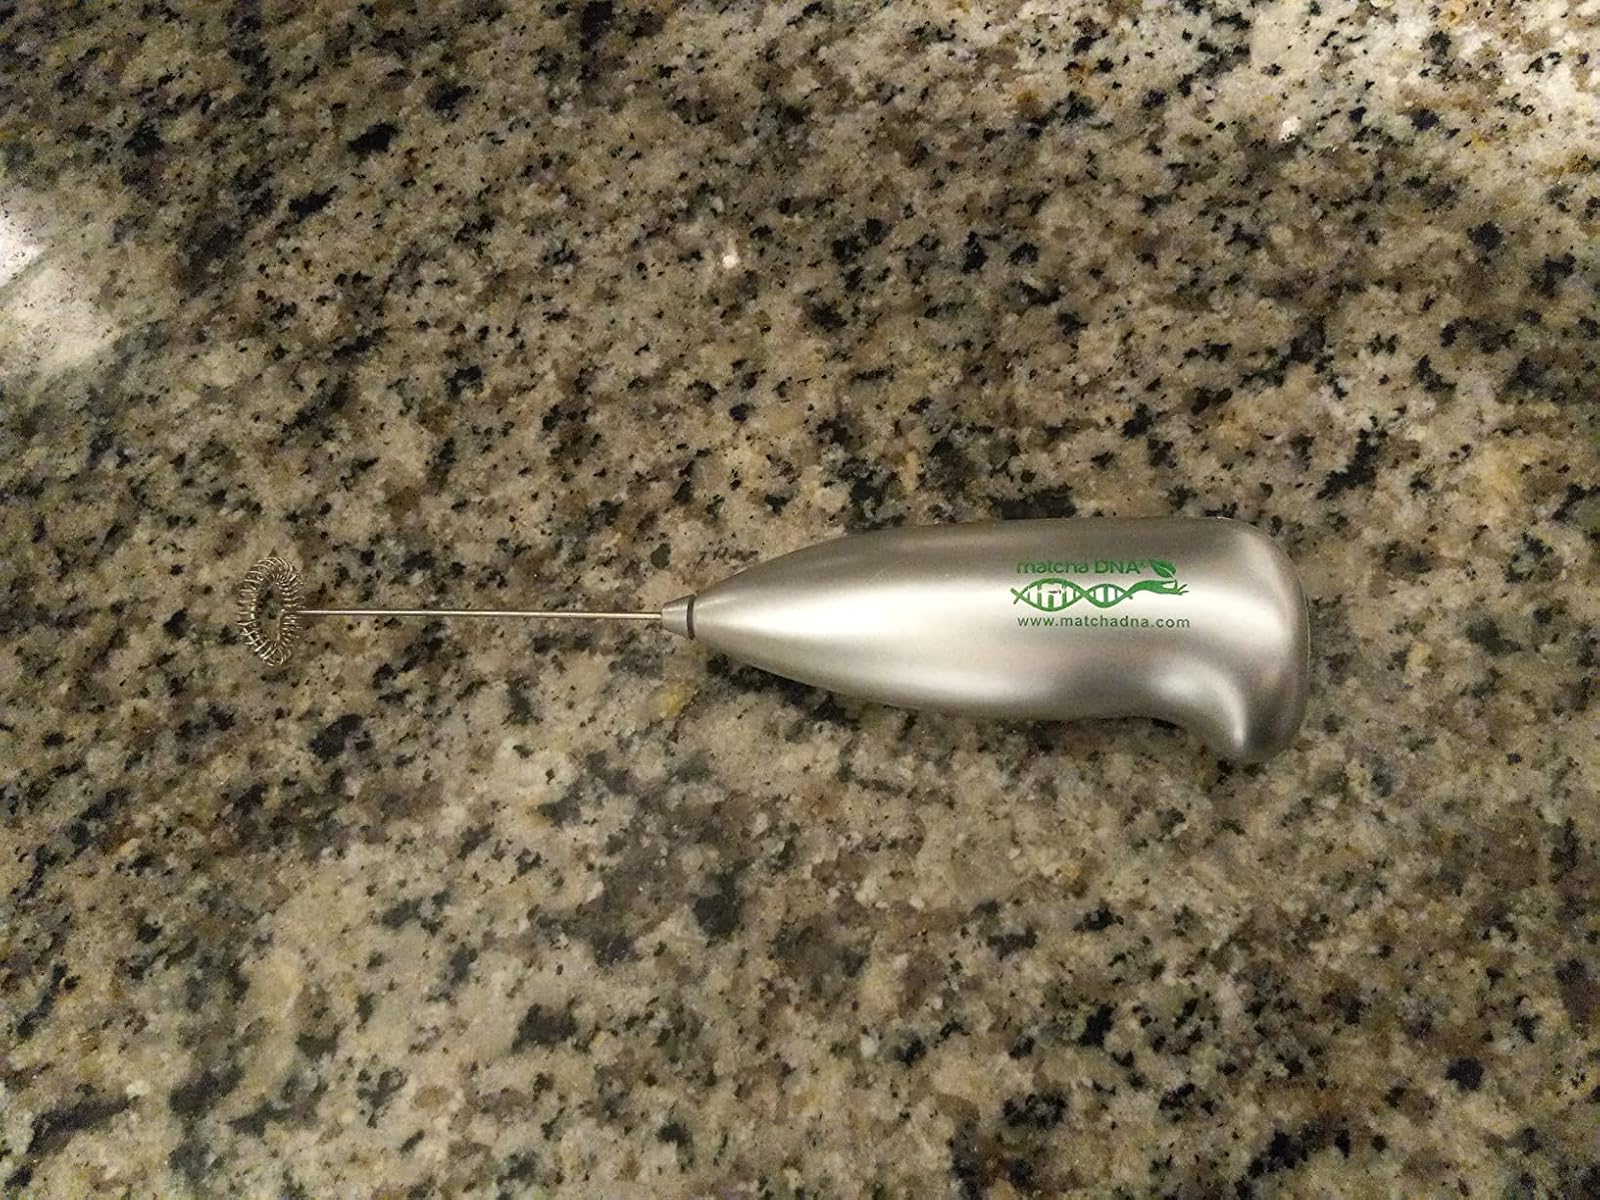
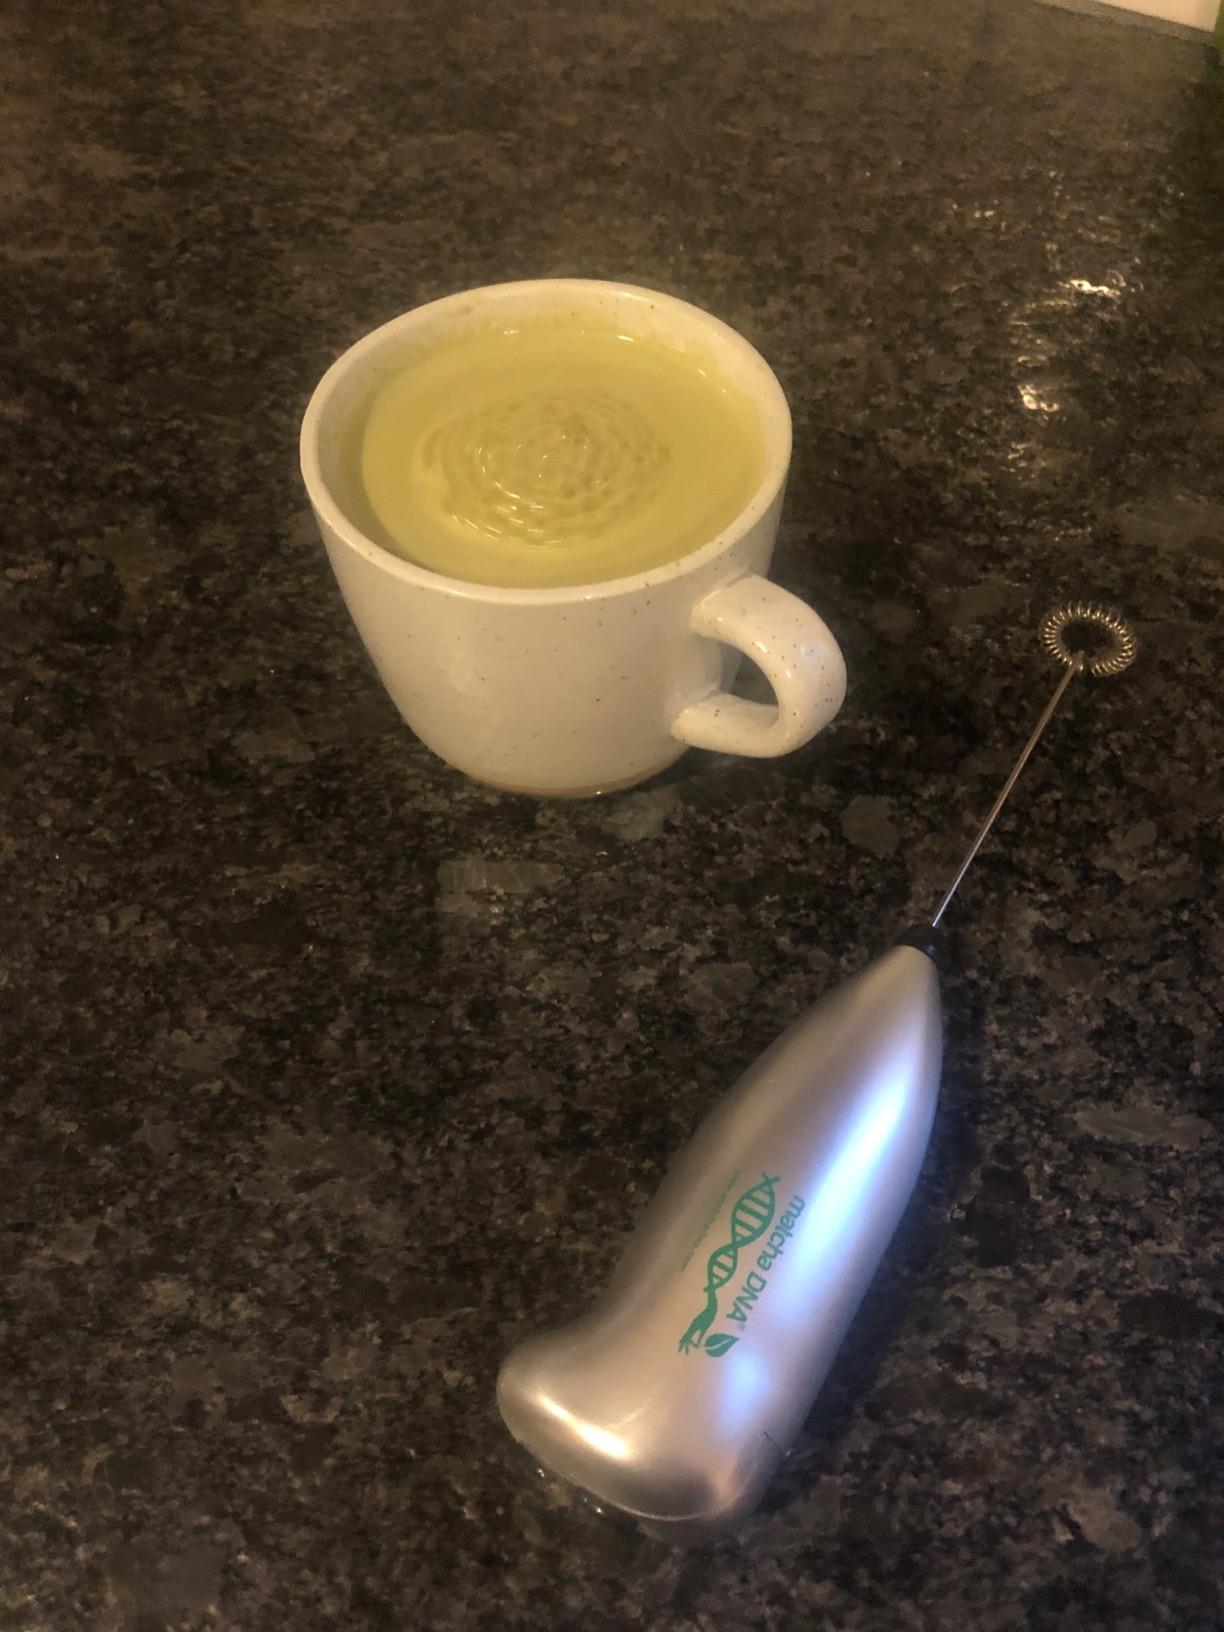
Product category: items_mixer
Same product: yes